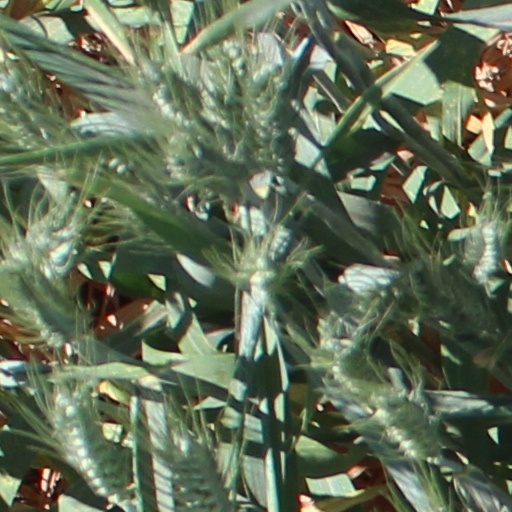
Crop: wheat